Second VA-155 (U.S. Navy)

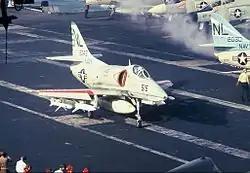
VA-155 A-4E aboard in 1967.

Attack Squadron 155 or VA-155 was an 'Attack Squadron of the U.S. Navy. It was established as Reserve Attack Squadron VA-71E in 1946, redesignated as VA-58A on 1 October 1948, and redesignated Reserve Composite Squadron VC-722 on 1 November 1949. The squadron was redesignated as VA-728 on 1 April 1950, and called to active duty on 1 February 1951. It was ultimately redesignated VA-155 on 4 February 1953, and disestablished on 30 September 1977. Its nickname was Silver Fox from the early 1960s onward. It was the second squadron to be named VA-155, the first VA-155 was disestablished on 30 November 1949, while a third VA-155 was established on 1 September 1987 and disestablished on 30 April 1993.